Ottokar II of Bohemia

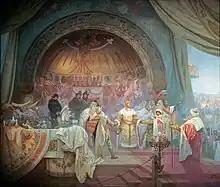
In the painting, "Přemysl Otakar II: The Union of Slavic Dynasties" (1924), part of Alphonse Mucha's 20-canvas work "The Slav Epic", Ottokar is depicted at his niece's wedding celebration, forging alliances with other Slavic rulers in attendance.

Přemysl Ottokar is considered one of the greatest kings of Bohemia, along with Charles IV. He was a founder of many new towns (about 30 — not only in Bohemia, Moravia and Silesia, but also in Austria and Styria) and incorporated many existing settlements through civic charters, giving them new privileges. He was a strong proponent of trade, law and order. Furthermore, he instituted open immigration policies through which skilled German-speaking immigrants settled in major cities throughout his domains. As noted, the historic East Prussian city of Königsberg ("King's Mountain") was named in his honor as a tribute to his support of the Teutonic Knights in their war with the pagan Old Prussians.